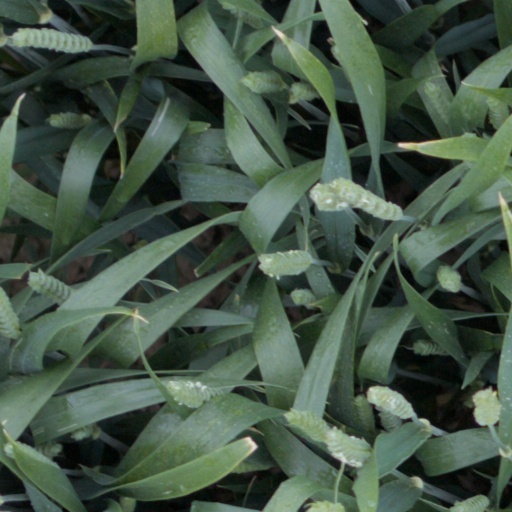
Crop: wheat